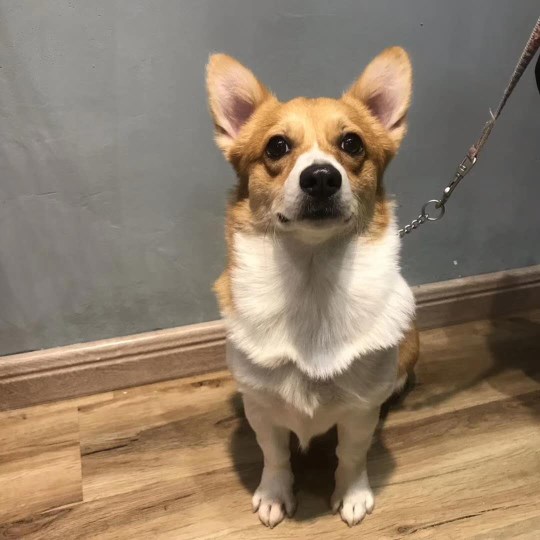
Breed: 2909-n000116-Cardigan